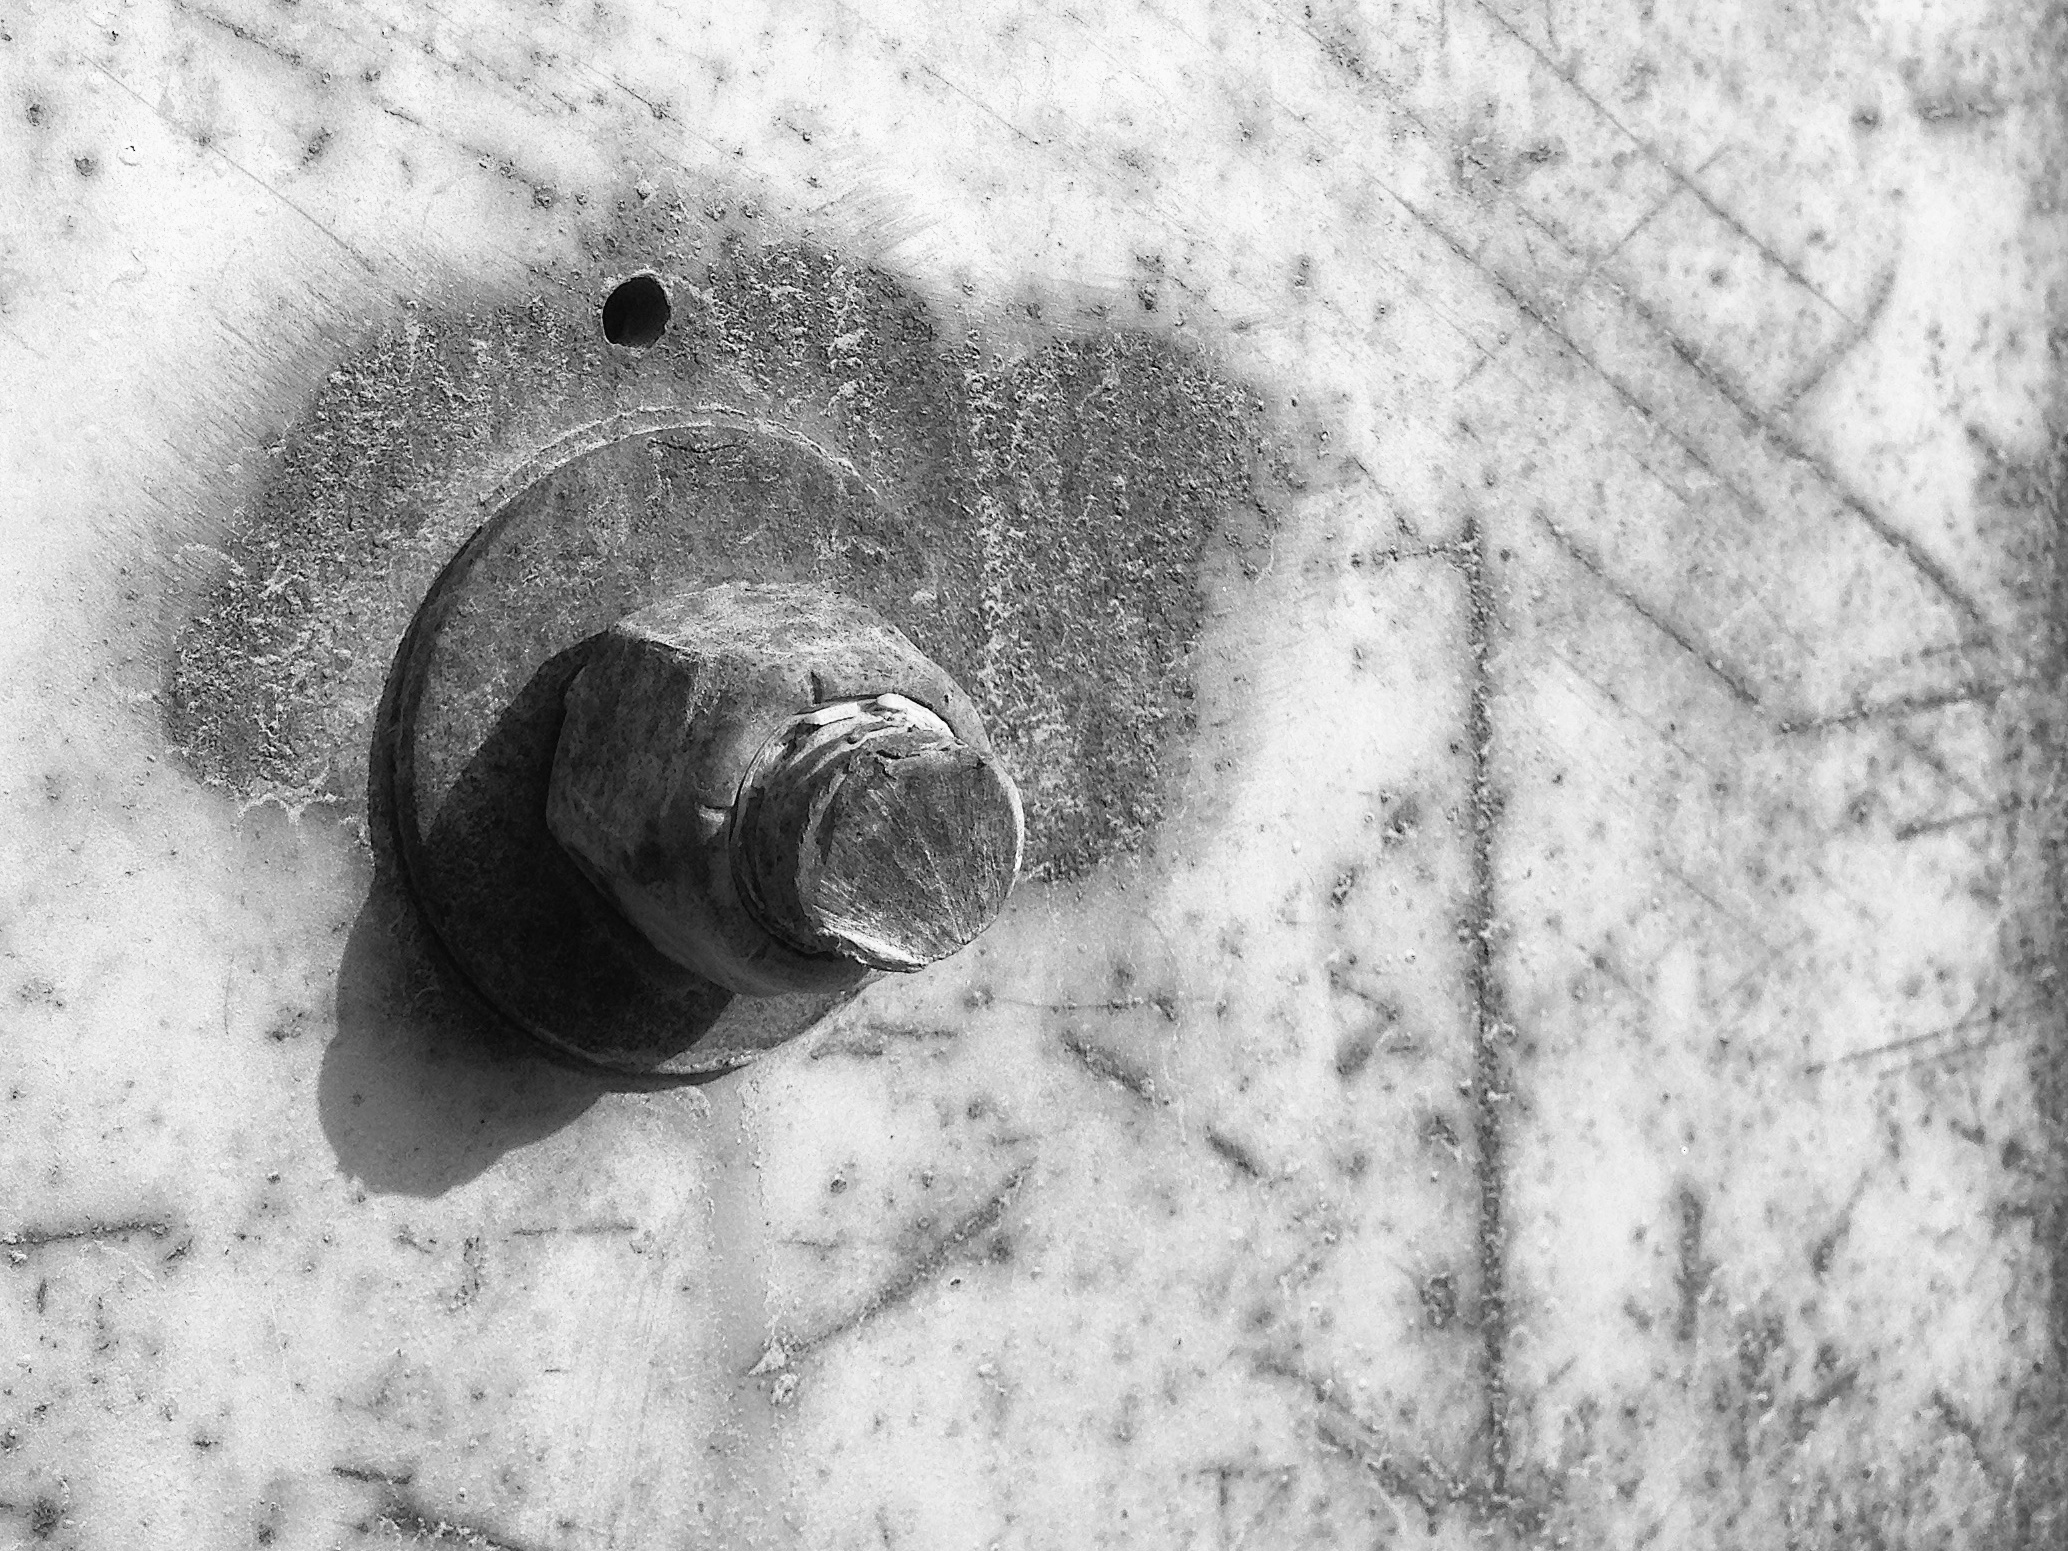
snow, black and white, white, photography, weather, black, monochrome, close up, bw, sketch, drawing, shape, monochrome photography